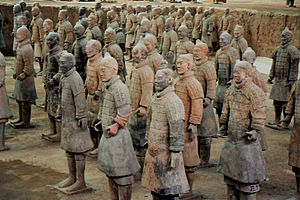
Gravgave
Terrakottahæren bestående af ca. 15.000 modeller af soldater og heste i fuld størrelse var en gravgave til Kinas kejser Qin Shi Huang (260-210 f.Kr.).
En gravgave er en genstand som placeres sammen med liget ved en begravelse. Ligets klæder eller svøb regnes som regel ikke som en egentlig gravgave. Gravgaver forekommer over hele verden.